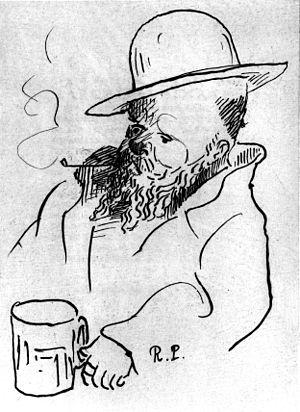
Frontispice de la Muse gaillarde, aux éditions Rieder, imprimé en 1939. Légende
Raoul Ponchon est un écrivain et chroniqueur de presse français.